Dassault Falcon 20

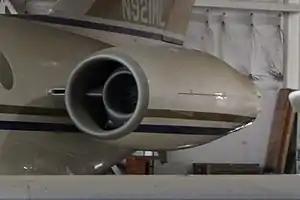
The General Electric CF700 nacelle with its distinctive bypass intake

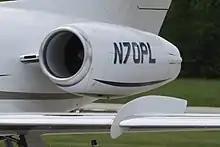
The later Garrett TFE731 nacelle with a conventional intake

During the 1950s and 1960s, the French government, which had taken a significant interest in the re-establishment and growth of its national aviation industries in the aftermath of the Second World War, developed a detailed request for a combined liaison/trainer aircraft, to be equipped with twin-turbofan engines. Among those companies that took interest in the government request was French aircraft manufacturer Dassault Aviation. In December 1961, French aircraft designer and head of Dassault Aviation, Marcel Dassault, gave the go-ahead to proceed with work towards the production of an eight- to 10-seat executive jet/military liaison aircraft, which was initially named as the "Dassault-Breguet Mystère 20". The emerging design was of a low-wing monoplane, which drew upon the aerodynamics of the transonic Dassault Mystère IV fighter-bomber, and was equipped with a pair of rear-mounted Pratt & Whitney JT12A-8 turbojet engines.